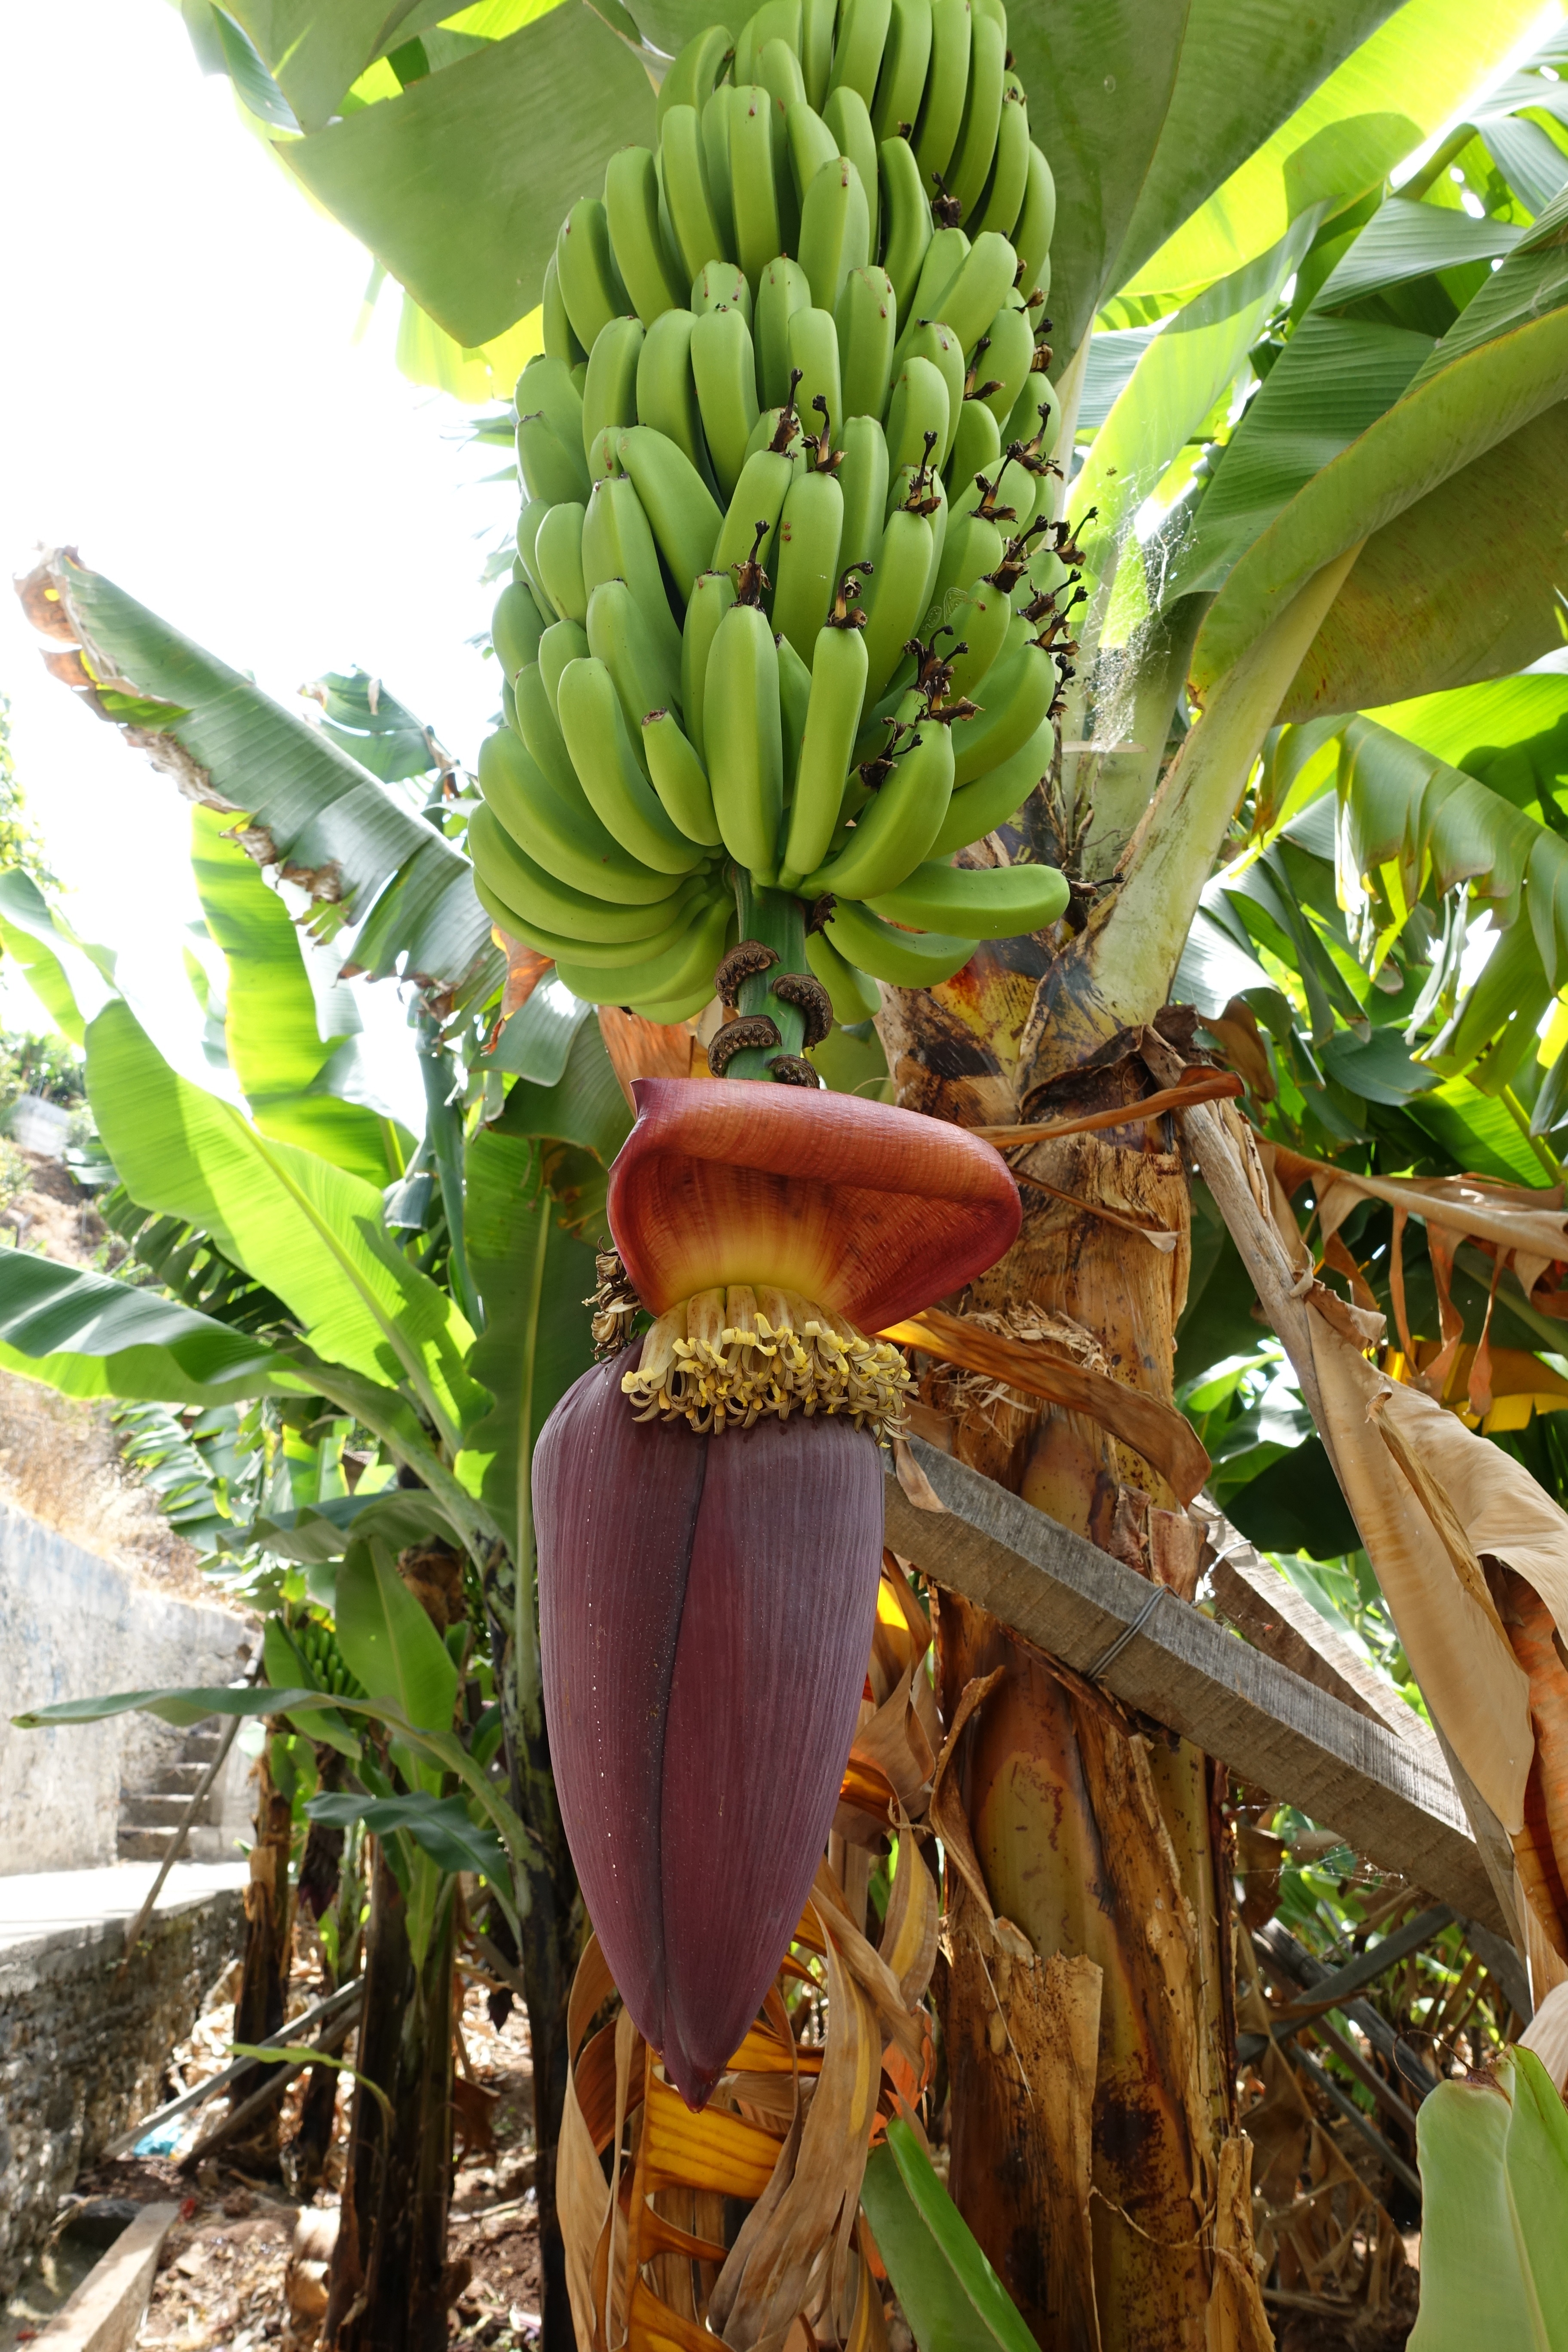
nature, plant, fruit, flower, food, jungle, produce, crop, botany, agriculture, flora, bananas, portugal, musa, madeira, flowering plant, land plant, arecales, palm family, banana family, ensete